West Farms, Bronx

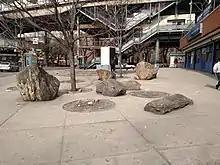
West Farms Square

The following MTA Regional Bus Operations bus routes serve West Farms: